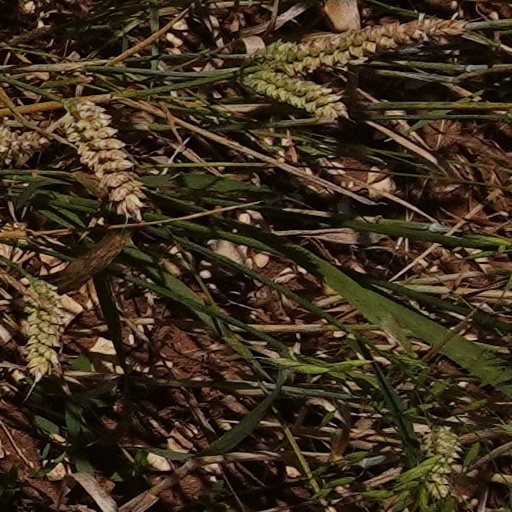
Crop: wheat